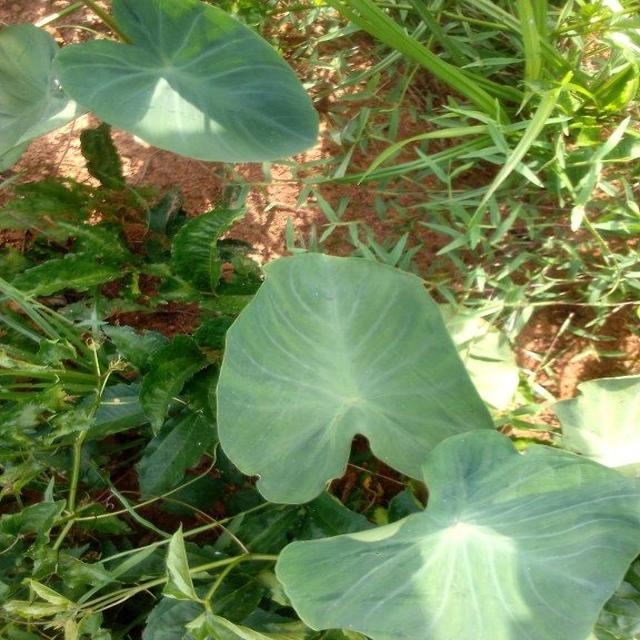
Label: Healthy